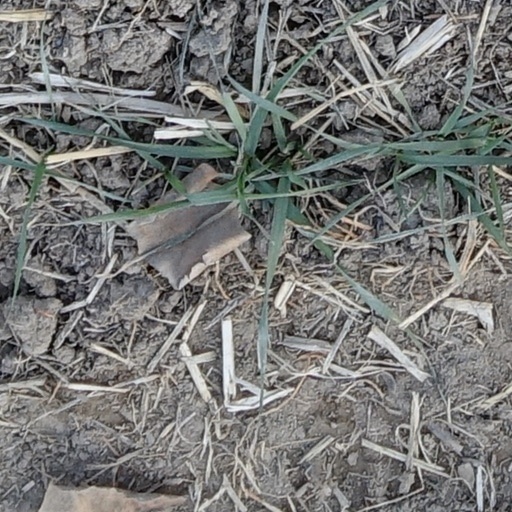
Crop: wheat